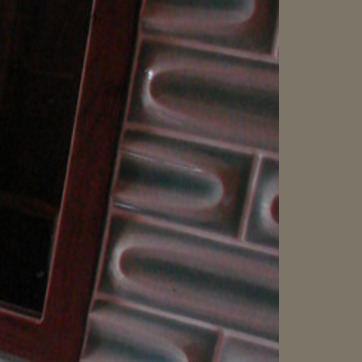
Material: tile